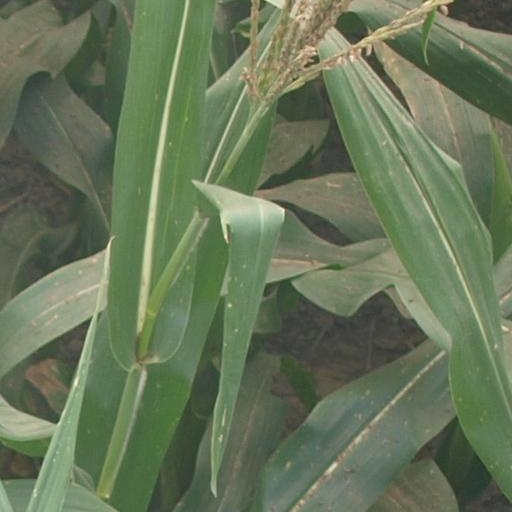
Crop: maize; corn